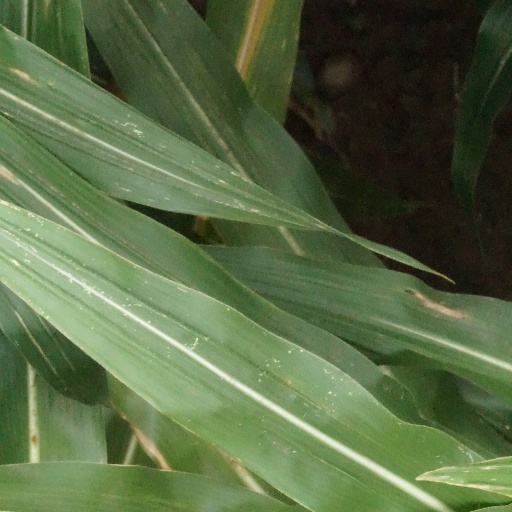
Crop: maize; corn